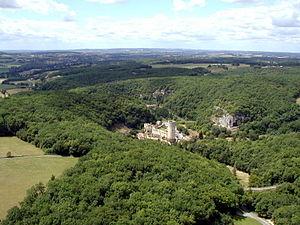
La Lède est une rivière du sud de la France qui coule dans le département de Lot-et-Garonne. C'est un affluent du Lot en rive droite, donc un sous-affluent de la Garonne.